Arkansas

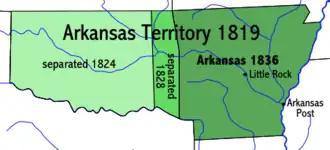
Map of the Arkansas Territory

Napoleon Bonaparte sold French Louisiana to the United States in 1803, including all of Arkansas, in a transaction known today as the Louisiana Purchase. French soldiers remained as a garrison at Arkansas Post. Following the purchase, the balanced give-and-take relationship between settlers and Native Americans began to change all along the frontier, including in Arkansas. Following a controversy over allowing slavery in the territory, the Territory of Arkansas was organized on July 4, 1819. Gradual emancipation in Arkansas was struck down by one vote, the Speaker of the House Henry Clay, allowing Arkansas to organize as a slave territory.